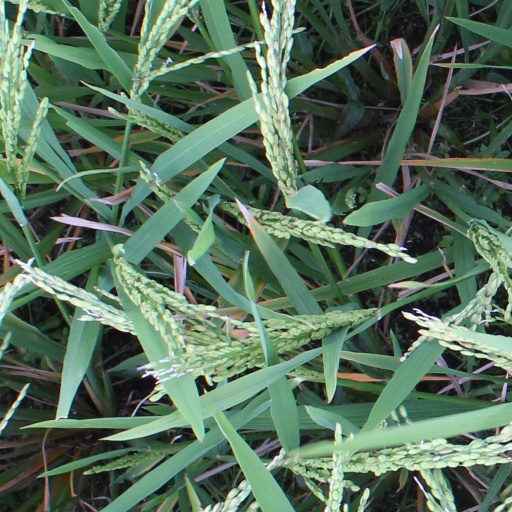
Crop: rice